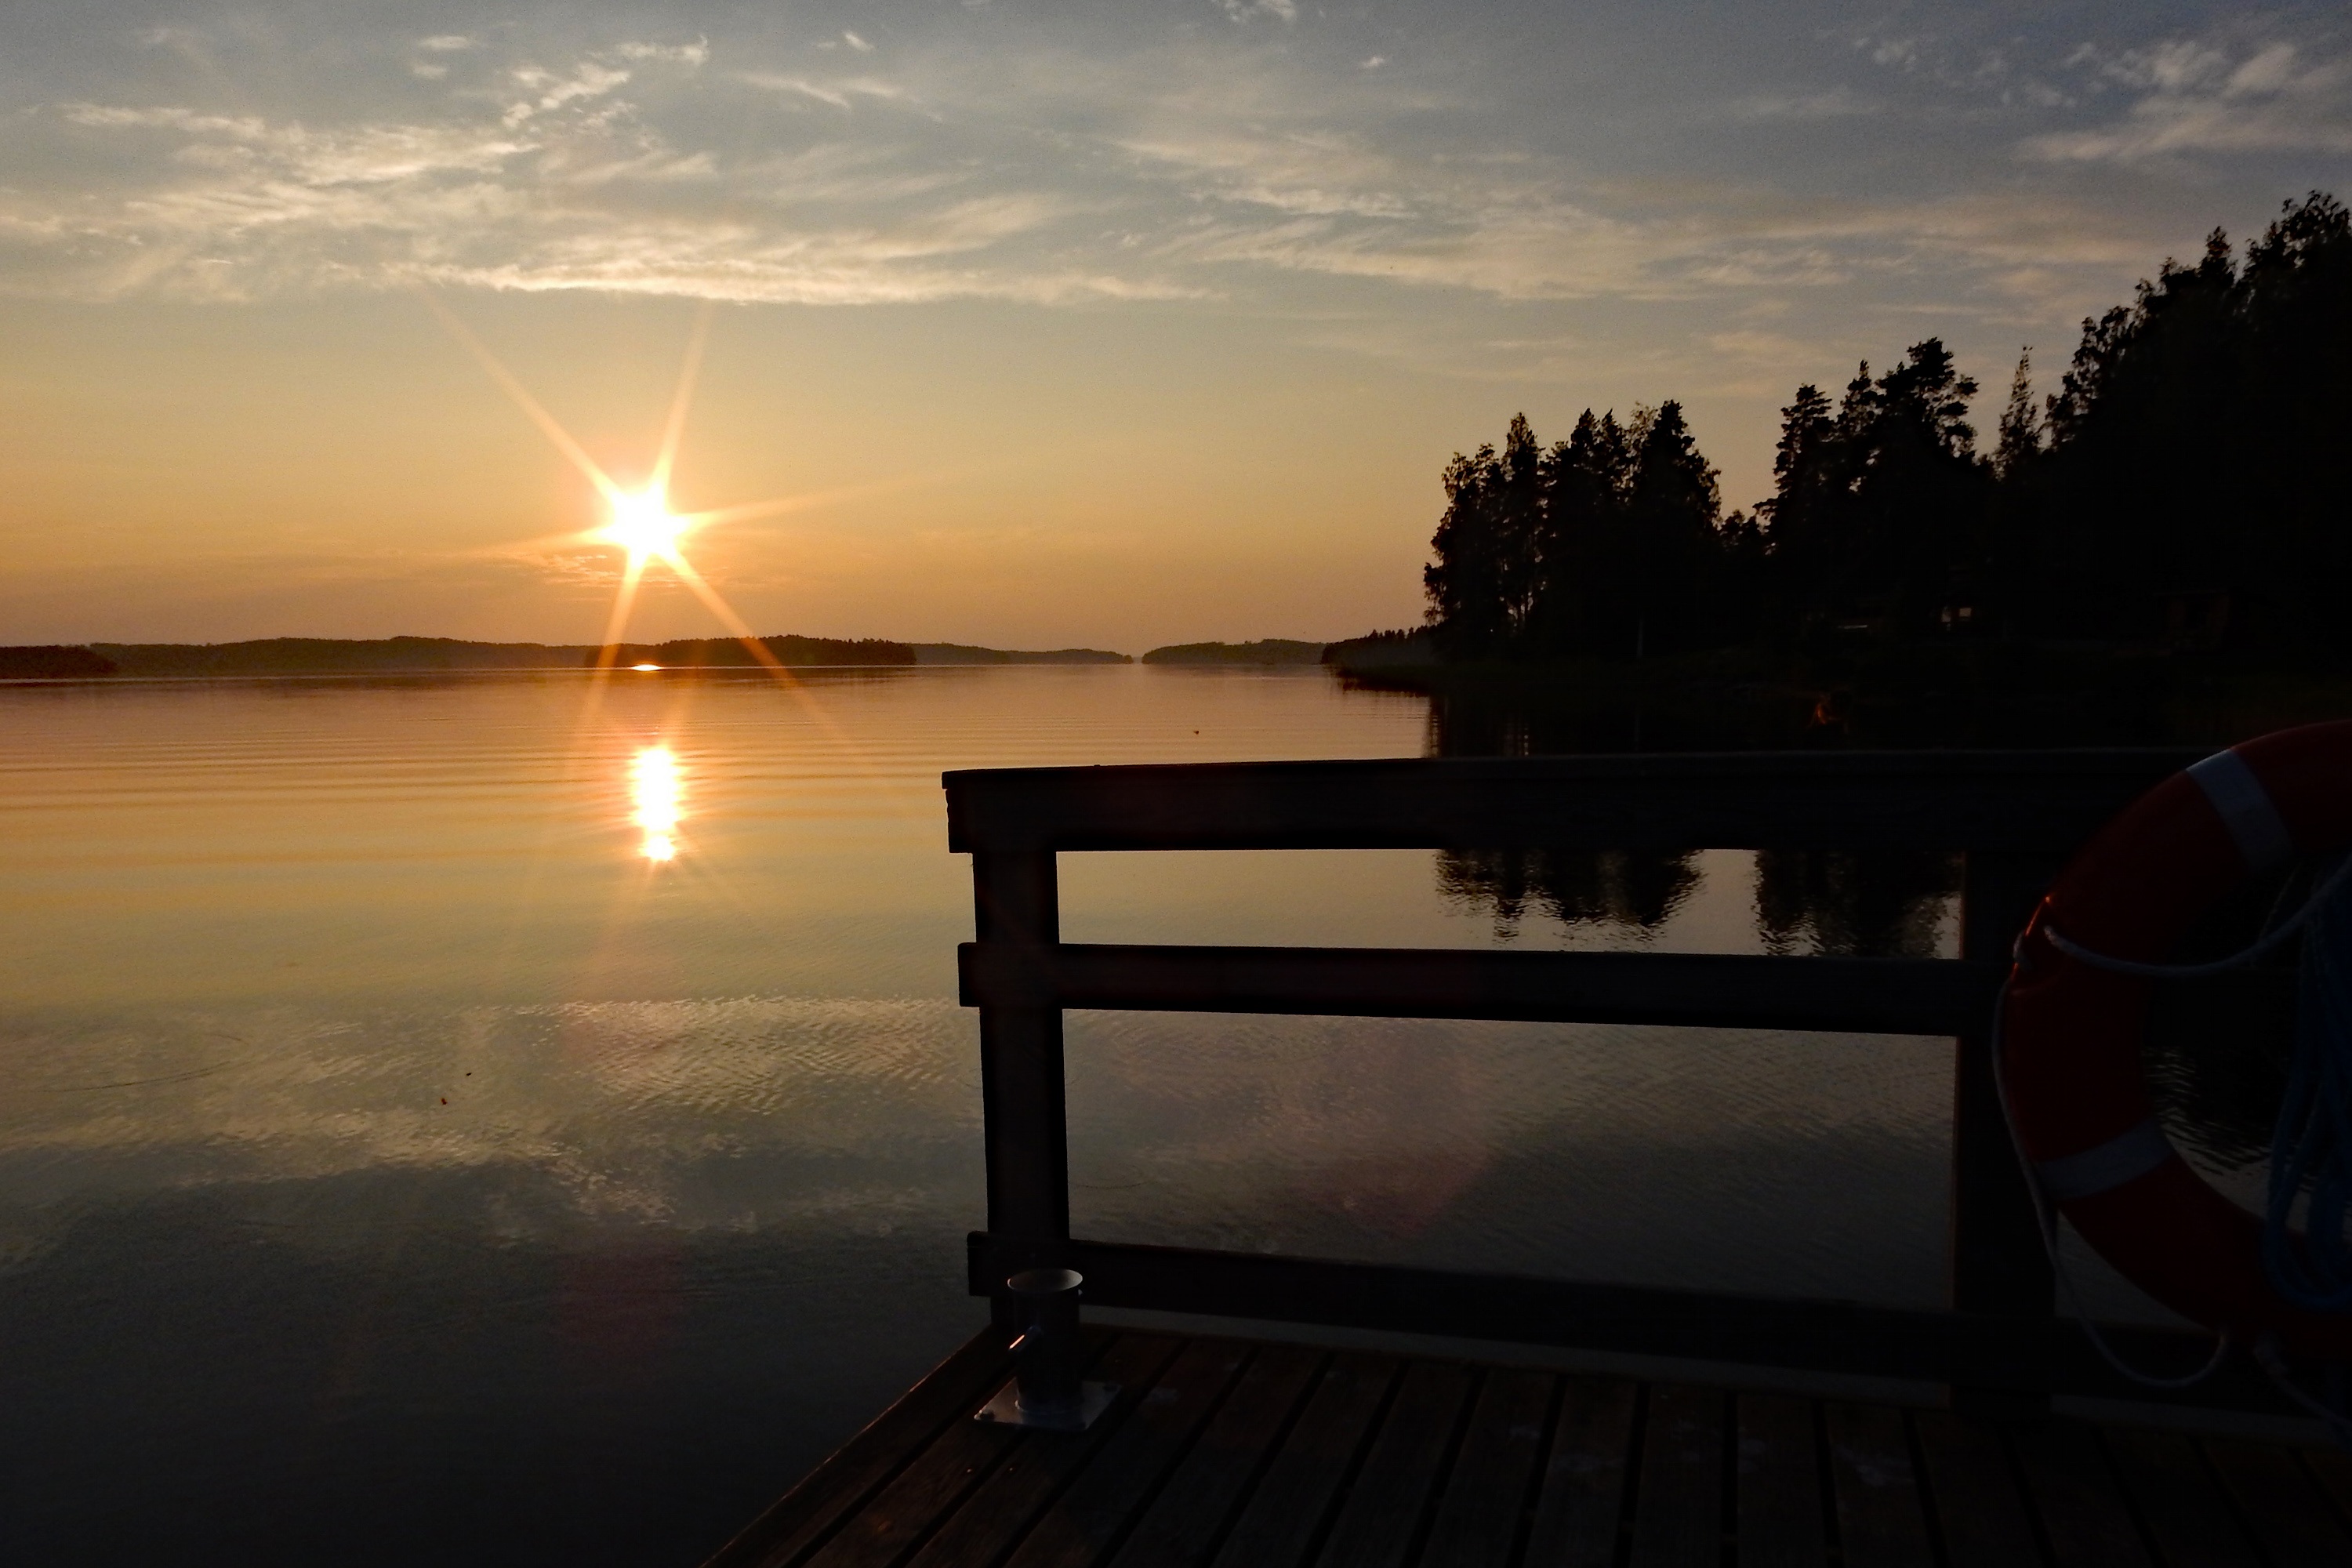
sea, water, forest, ocean, horizon, light, cloud, sky, sun, sunrise, sunset, sunlight, morning, lake, dawn, atmosphere, dusk, web, evening, reflection, romantic, darkness, north, clouds, finland, mood, abendstimmung, mirroring, afterglow, setting sun, atmospheric phenomenon